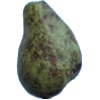
Label: Pear Stone 1